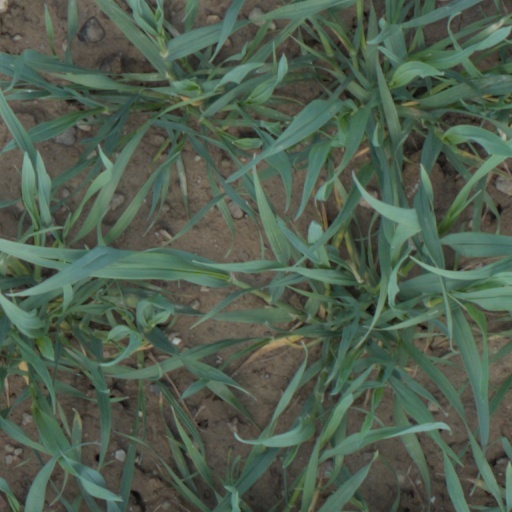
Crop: wheat